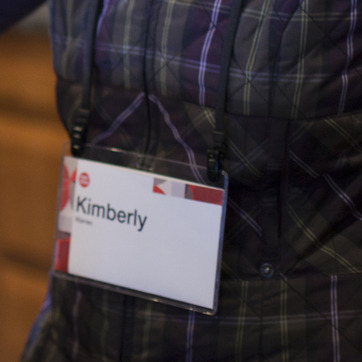
Material: plastic